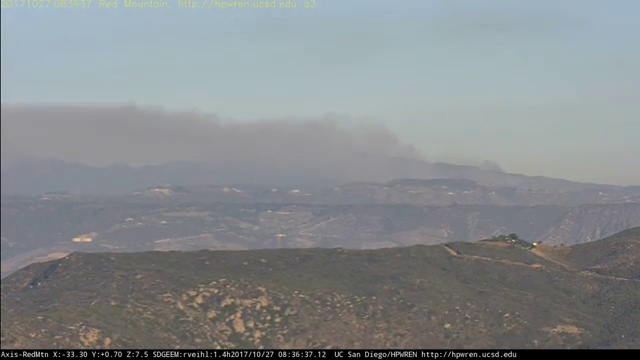
Fire: no
Smoke: yes